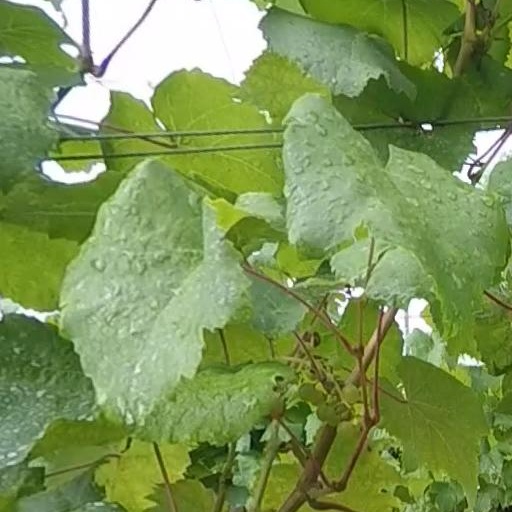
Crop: grape